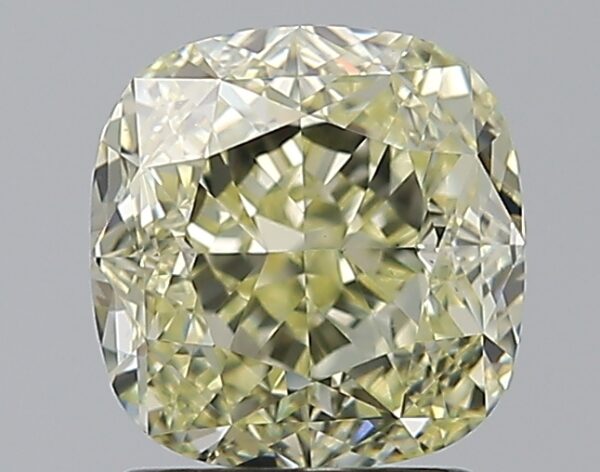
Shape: cushion
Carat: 2
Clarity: VS2
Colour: U-V
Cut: GD
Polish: EX
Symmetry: VG
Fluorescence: F
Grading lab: GIA
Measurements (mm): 6.88 x 6.69 x 4.87